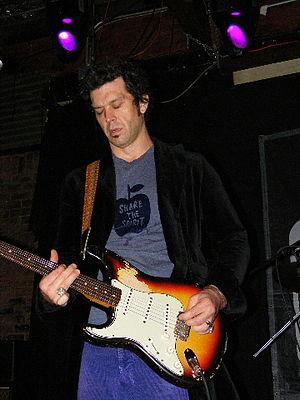
Le Crossroads Guitar Festival est un festival de musique créé en 1999 par Eric Clapton, à forte influence rock. Ce dernier choisit les musiciens qui se produisent sur scène ; Clapton déclare qu'ils font partie des meilleurs et qu'ils ont gagné son respect.